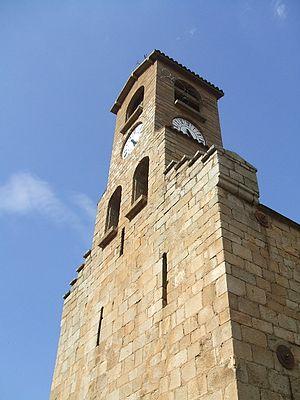
Vernet-les-Bains (Pyrénées-Orientales, Languedoc-Roussillon, France)
Cet article présente une liste des églises romanes des Pyrénées-Orientales.
Vernet-les-Bains est une commune française, située dans le département des Pyrénées-Orientales en région Occitanie.
L'église Saint-Saturnin de Vernet-les-Bains est une église romane située à Vernet-les-Bains, dans le département français des Pyrénées-Orientales. Autrefois dédiée à Sainte-Marie del Puig et chapelle castrale du château, elle a été renommée pour remplacer l'ancienne église Saint-Saturnin de Vernet-les-Bains, détruite par une inondation en 1710.